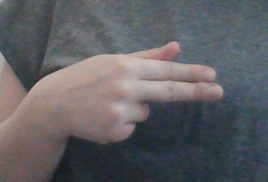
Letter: ghain